Johnny Tyldesley

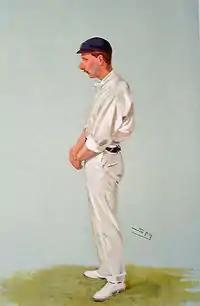
"Forty-six centuries in eleven years." Johnny Tyldesley as caricatured by "Spy" (Leslie Ward) in "Vanity Fair", August 1906.

For the rest of the 1900s Tyldesley was, despite the emergence of Hobbs always in the forefront of English professional batting and seldom failed to be near the top of the batting averages. In 1904 he scored 2,237 runs with an average of 69.90, helping Lancashire to their 2nd county Championship title. In the wet summer of 1910 he returned to the top of the batting stats with 1,961 runs and an average of 49.02.